Glendale, Colorado

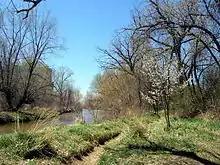
A view looking west down Cherry Creek

As of the census of 2000, there were 4,547 people, 2,630 households, and 715 families residing in the city. Almost all of the housing in the city is multi-family. The population density was . There were 2,787 housing units at an average density of .